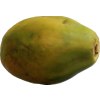
Label: papaya